Airport

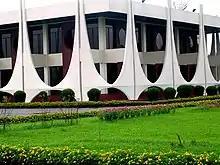
Shahjalal International Airport's VIP Terminal, Dhaka, Bangladesh

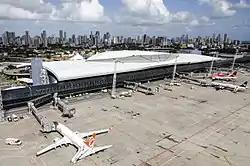
Recife International Airport in Recife, Brazil.

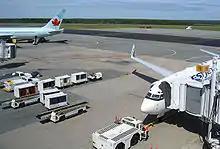
The apron from the top floor observation room, Halifax Stanfield International Airport, Canada

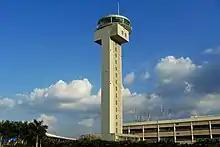
Airport Tower, Kempegowda International Airport

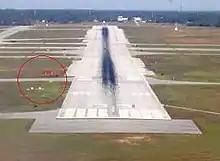
Standard visual approach slope indicator

Most major airports provide commercial outlets for products and services. Most of these companies, many of which are internationally known brands, are located within the departure areas. These include clothing boutiques and restaurants and in the US amounted to $4.2 billion in 2015. Prices charged for items sold at these outlets are generally higher than those outside the airport. However, some airports now regulate costs to keep them comparable to "street prices". This term is misleading as prices often match the manufacturers' suggested retail price (MSRP) but are almost never discounted.